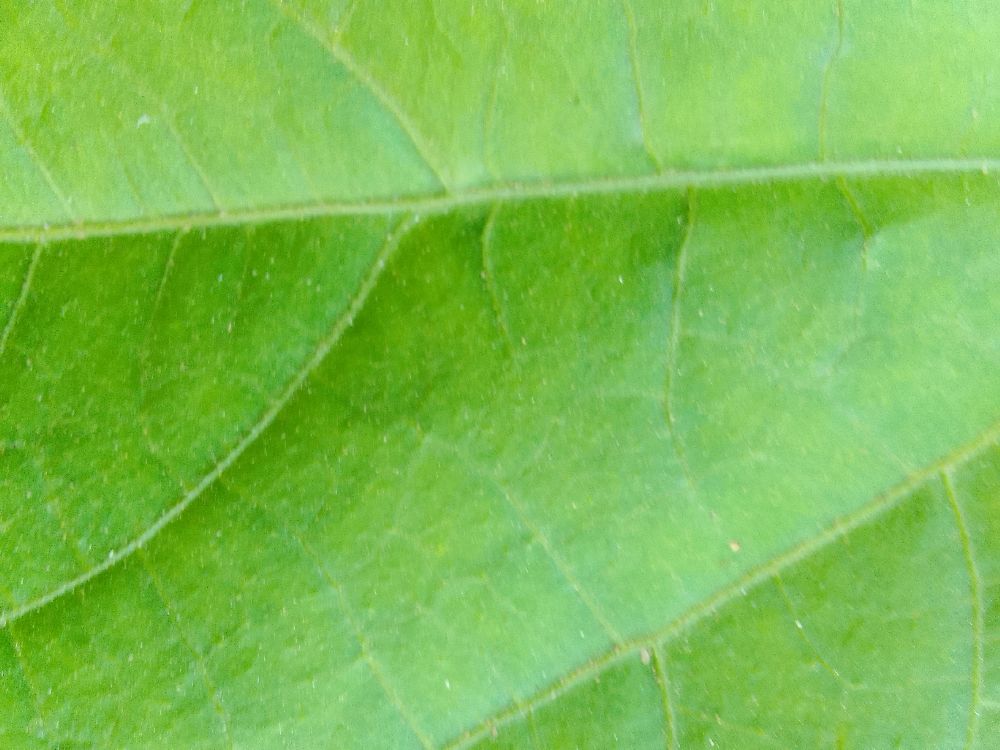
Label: healthy